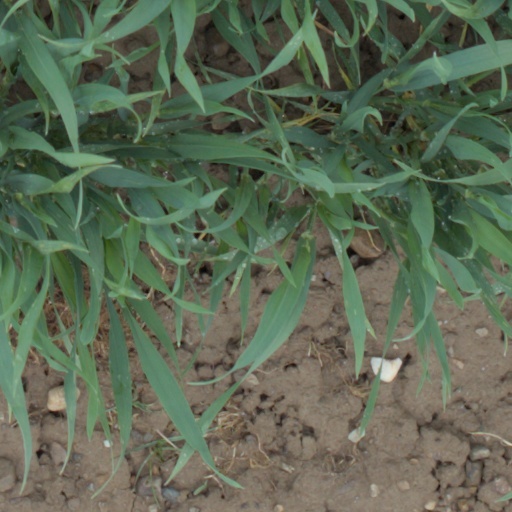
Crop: wheat